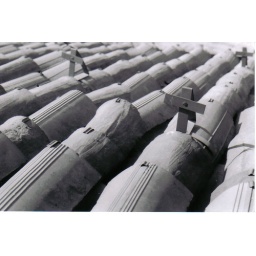
These strange little crosses were all over the roof of this building